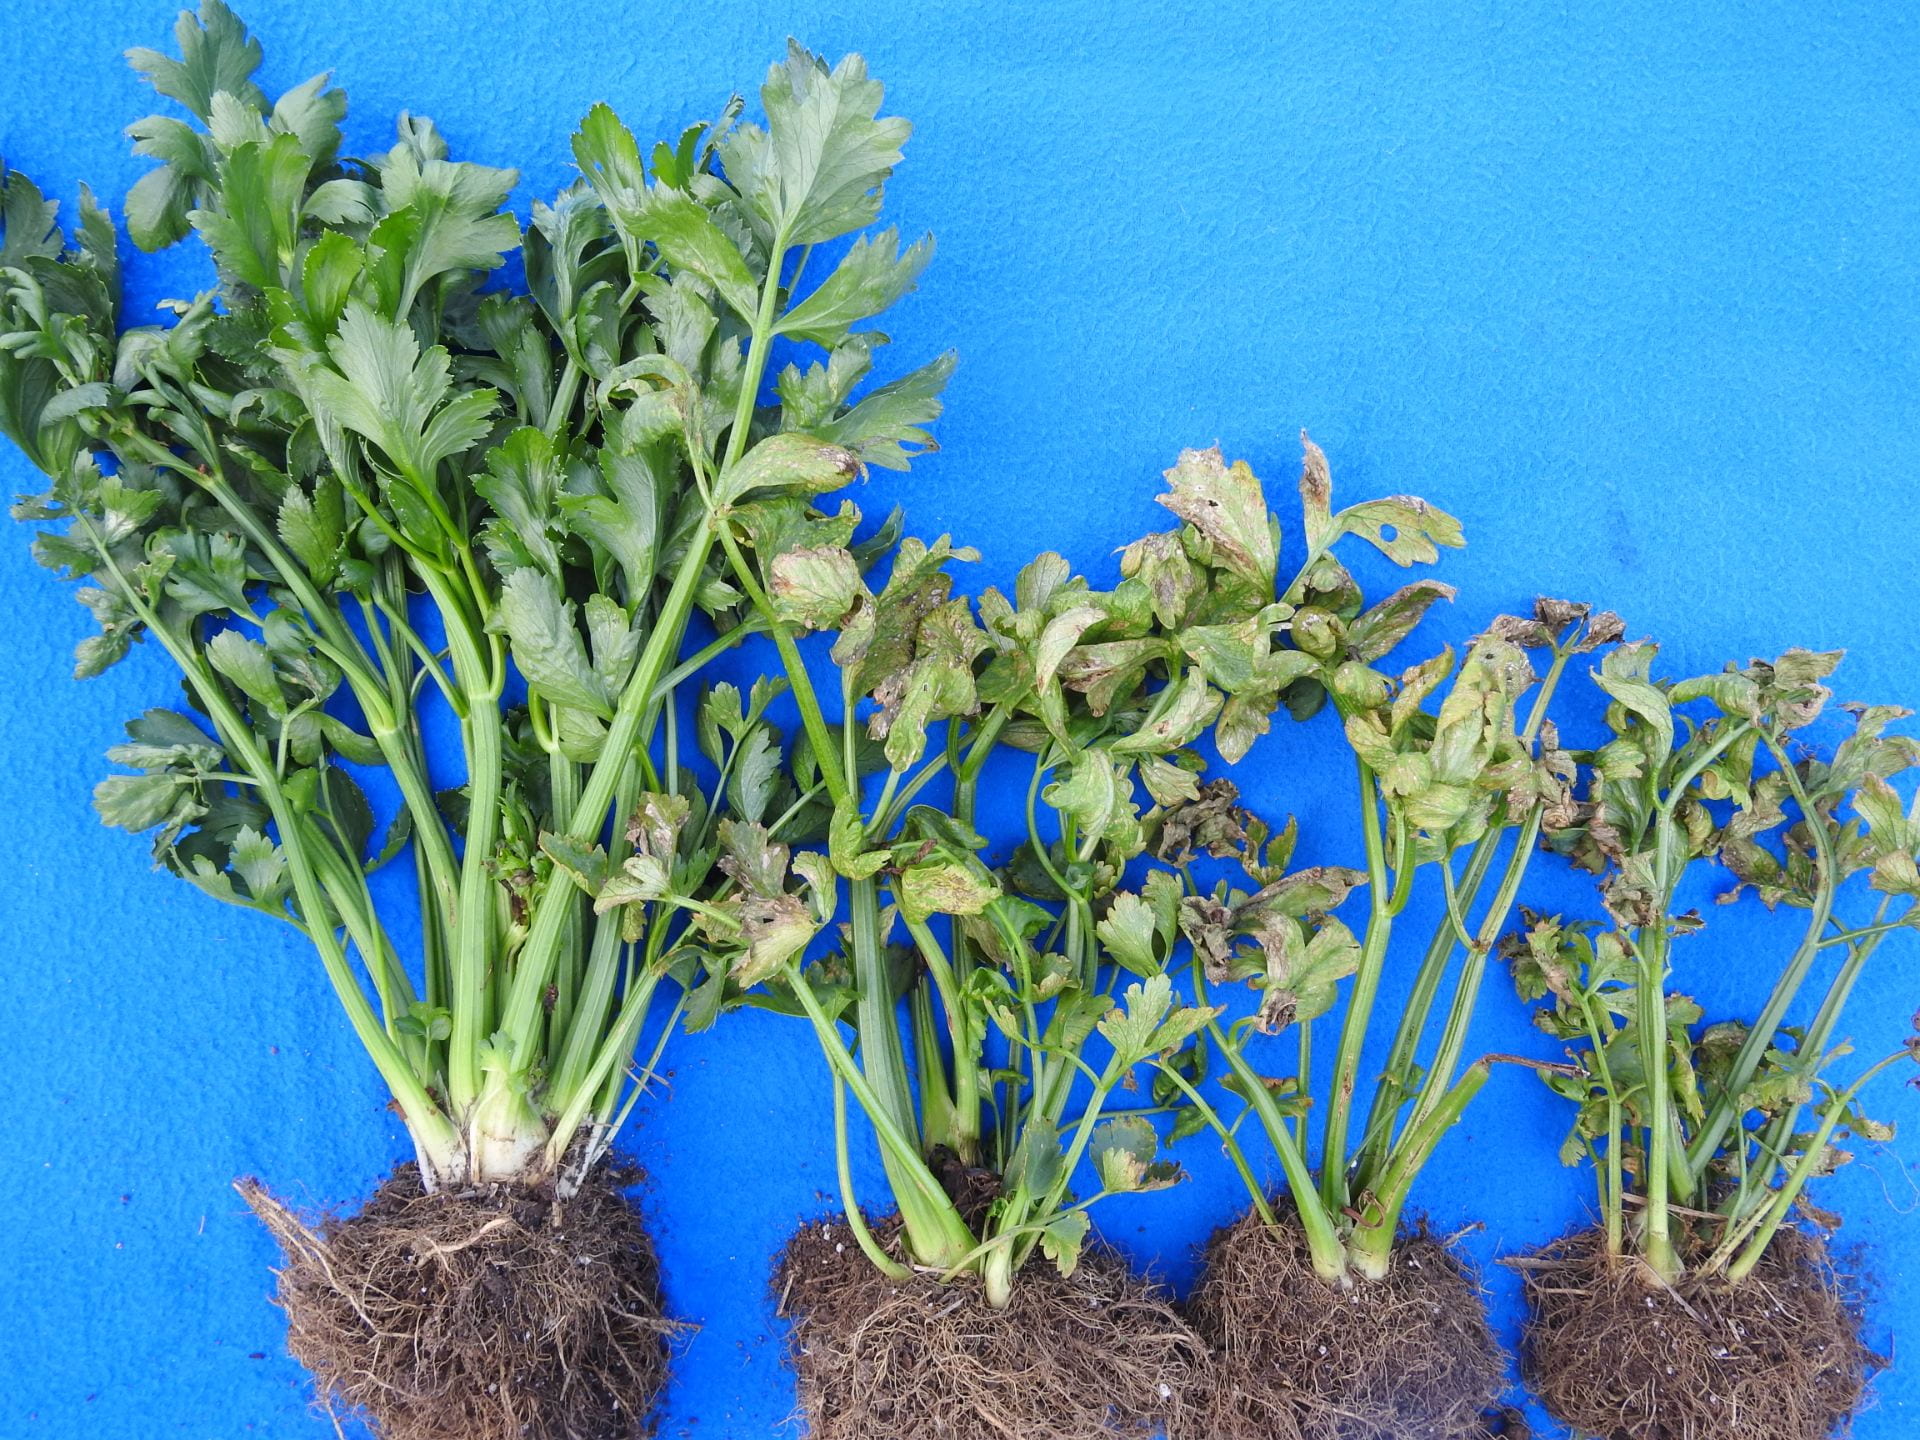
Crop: unknown
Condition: celery_celery_anthracnose